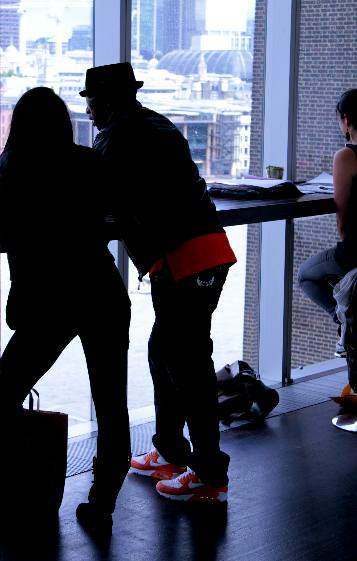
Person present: Yes